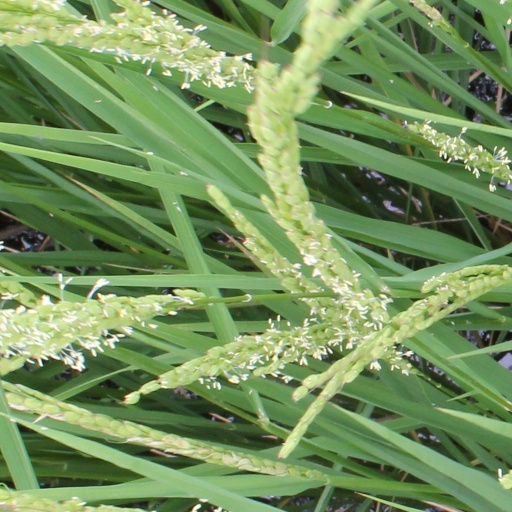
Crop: rice